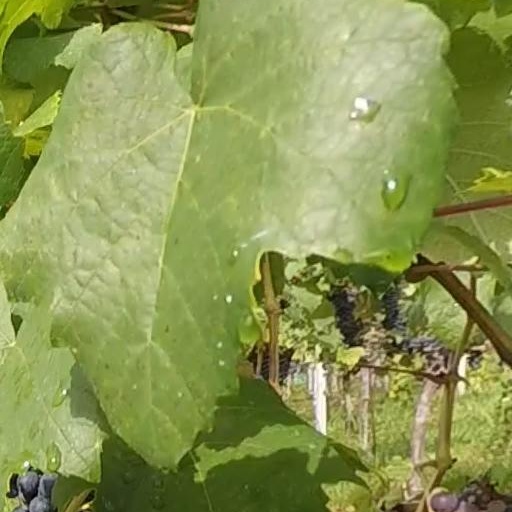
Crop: grape